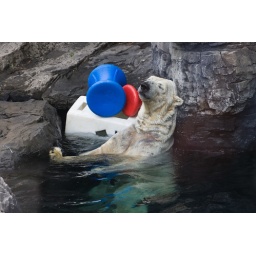
Polar bear scratching against a rock at the Central Park Zoo.